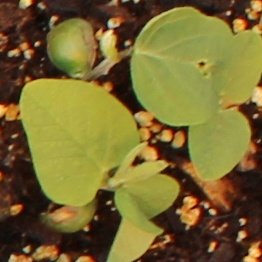
Label: Soybean